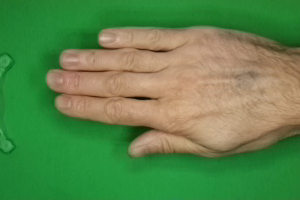
Label: paper